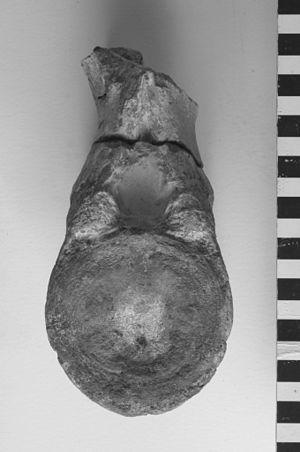
La vertèbre du lexovisaurus
Béthon est une commune française, située dans le département de la Sarthe en région Pays de la Loire, peuplée de 327 habitants.